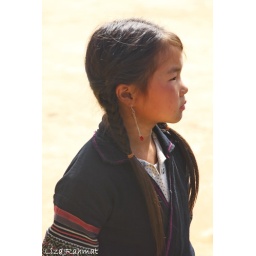
A local black Hmong girl in the school.